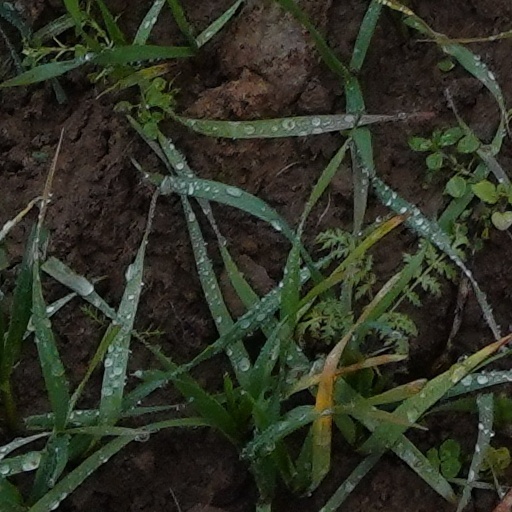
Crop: wheat